Sky position (RA, Dec in degrees): 185.892, 19.539
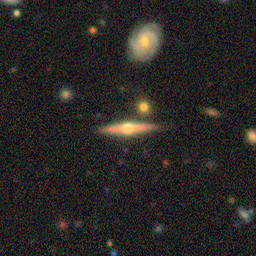
Galaxy morphology: Edge-on Galaxies with Bulge